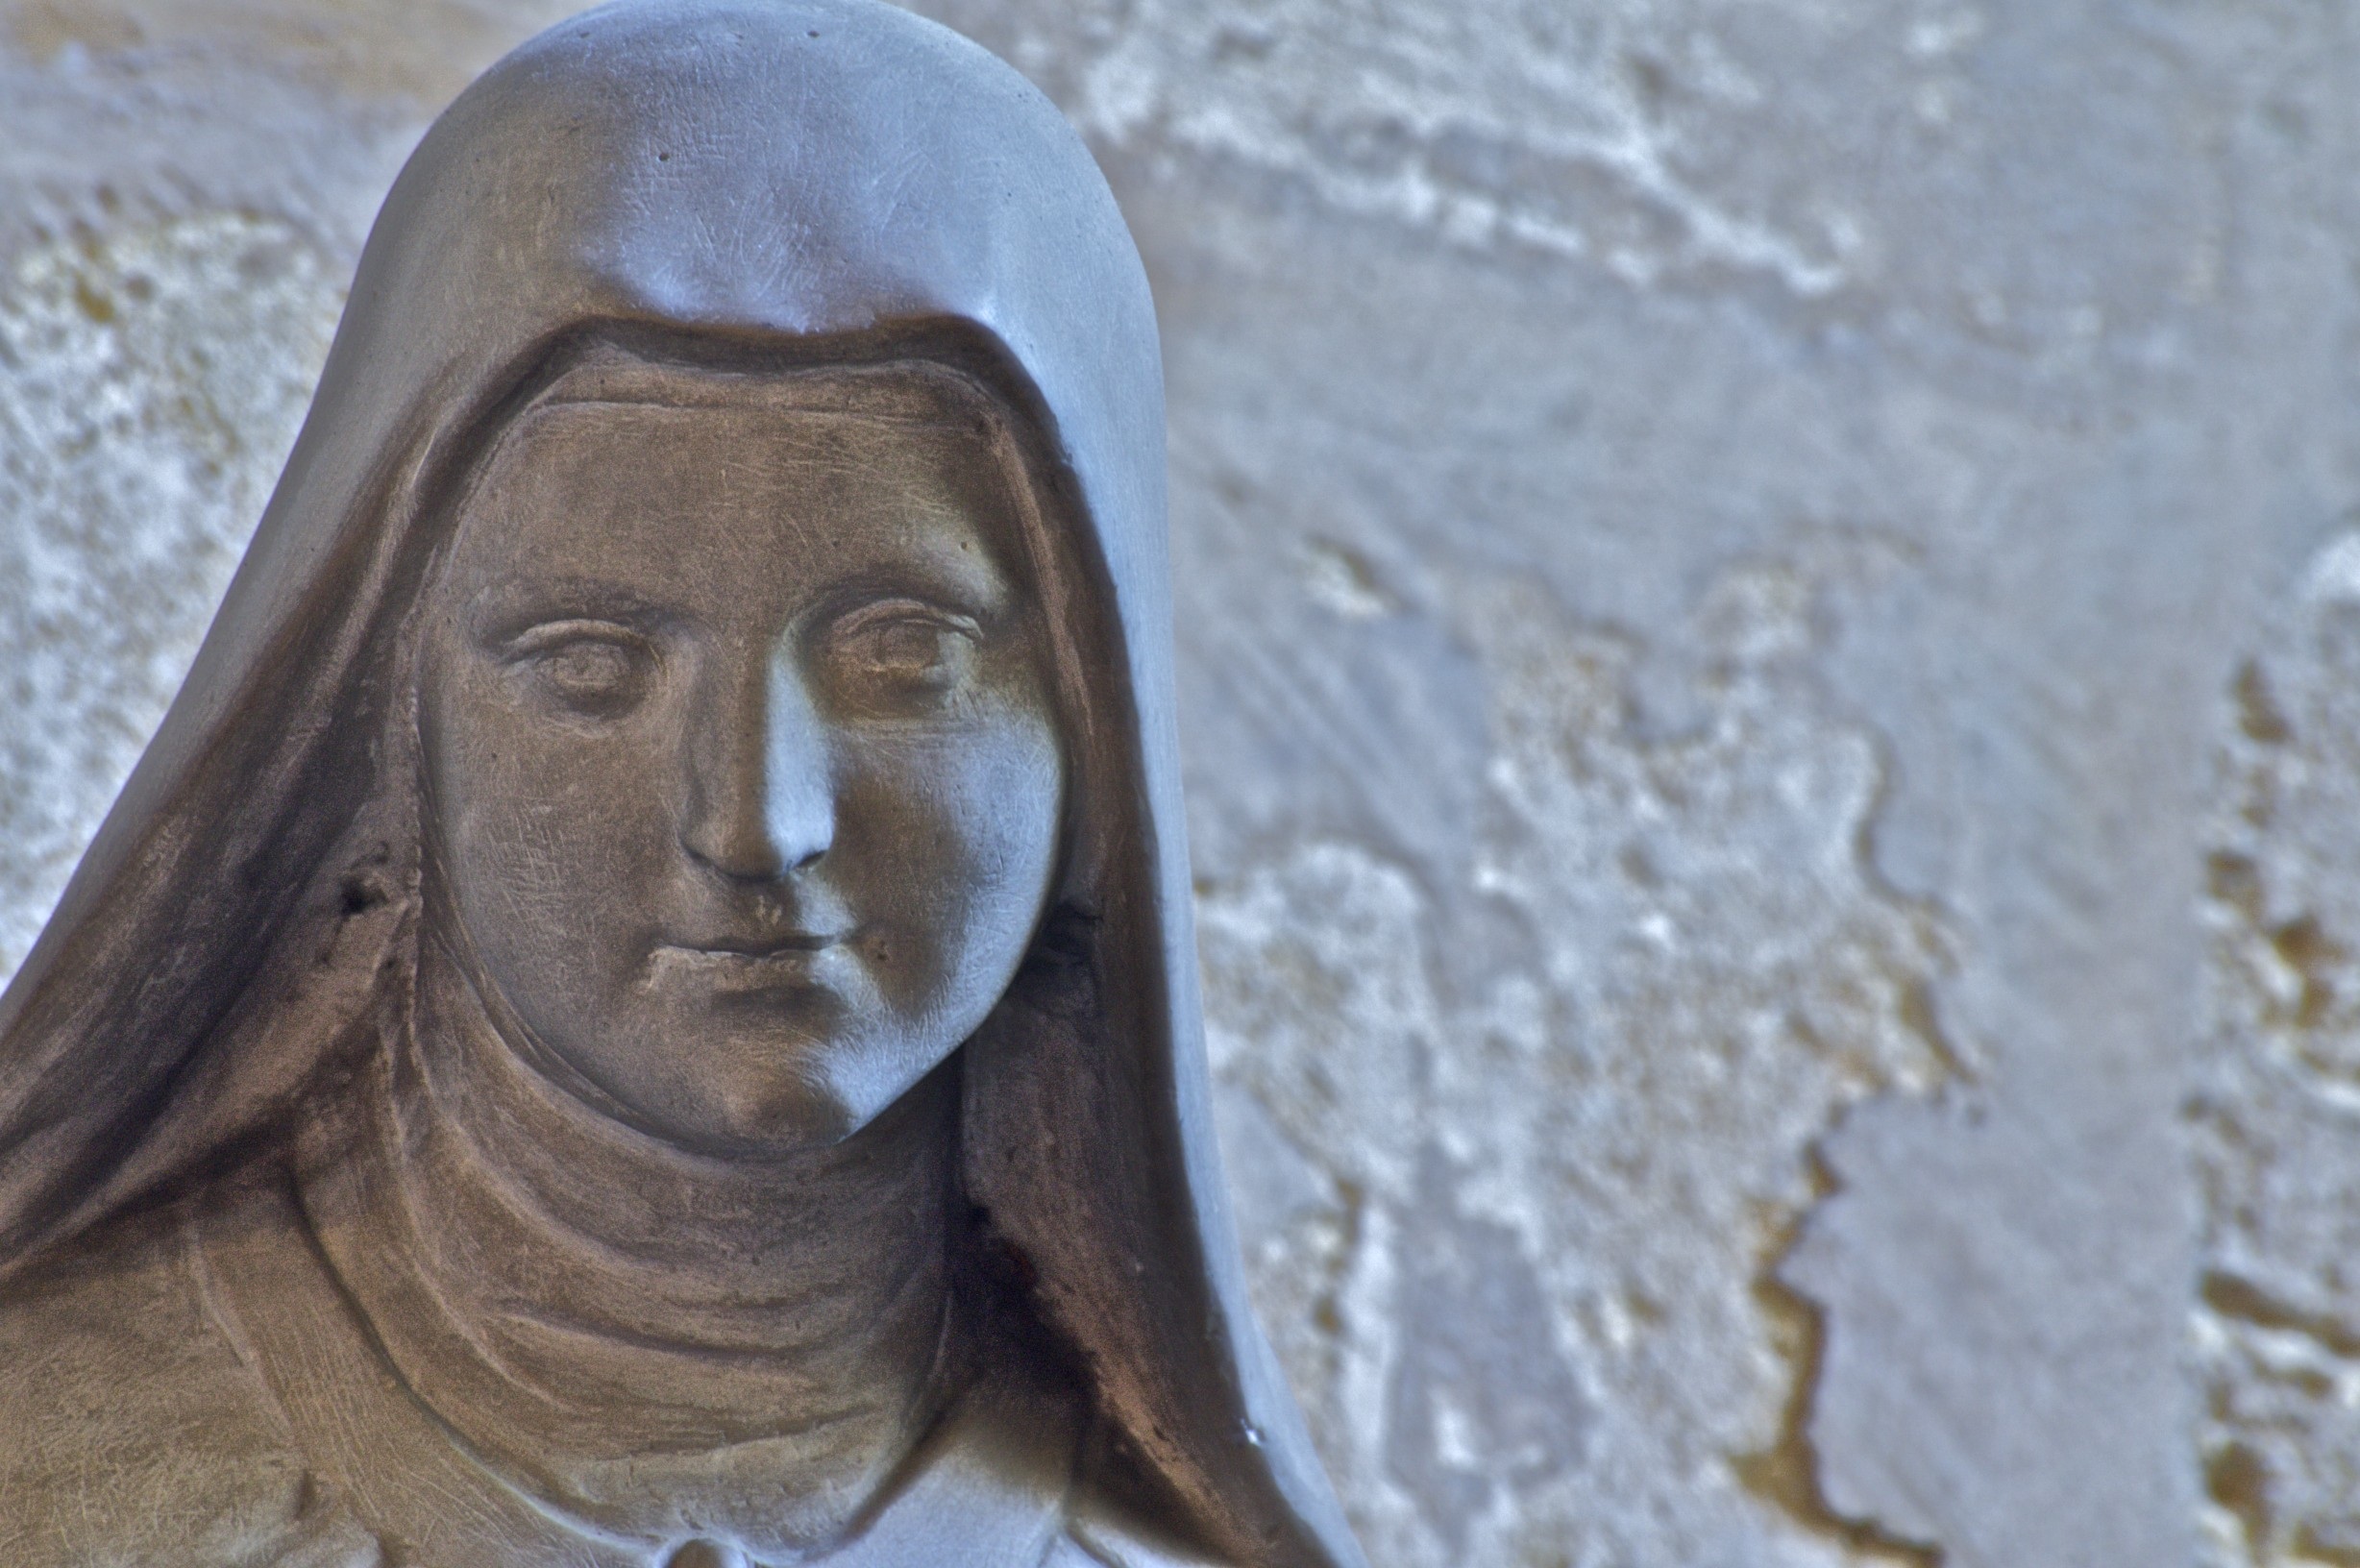
sand, paris, monument, statue, blue, church, close up, sculpture, art, temple, head, carving, ancient history, saint germain des pres